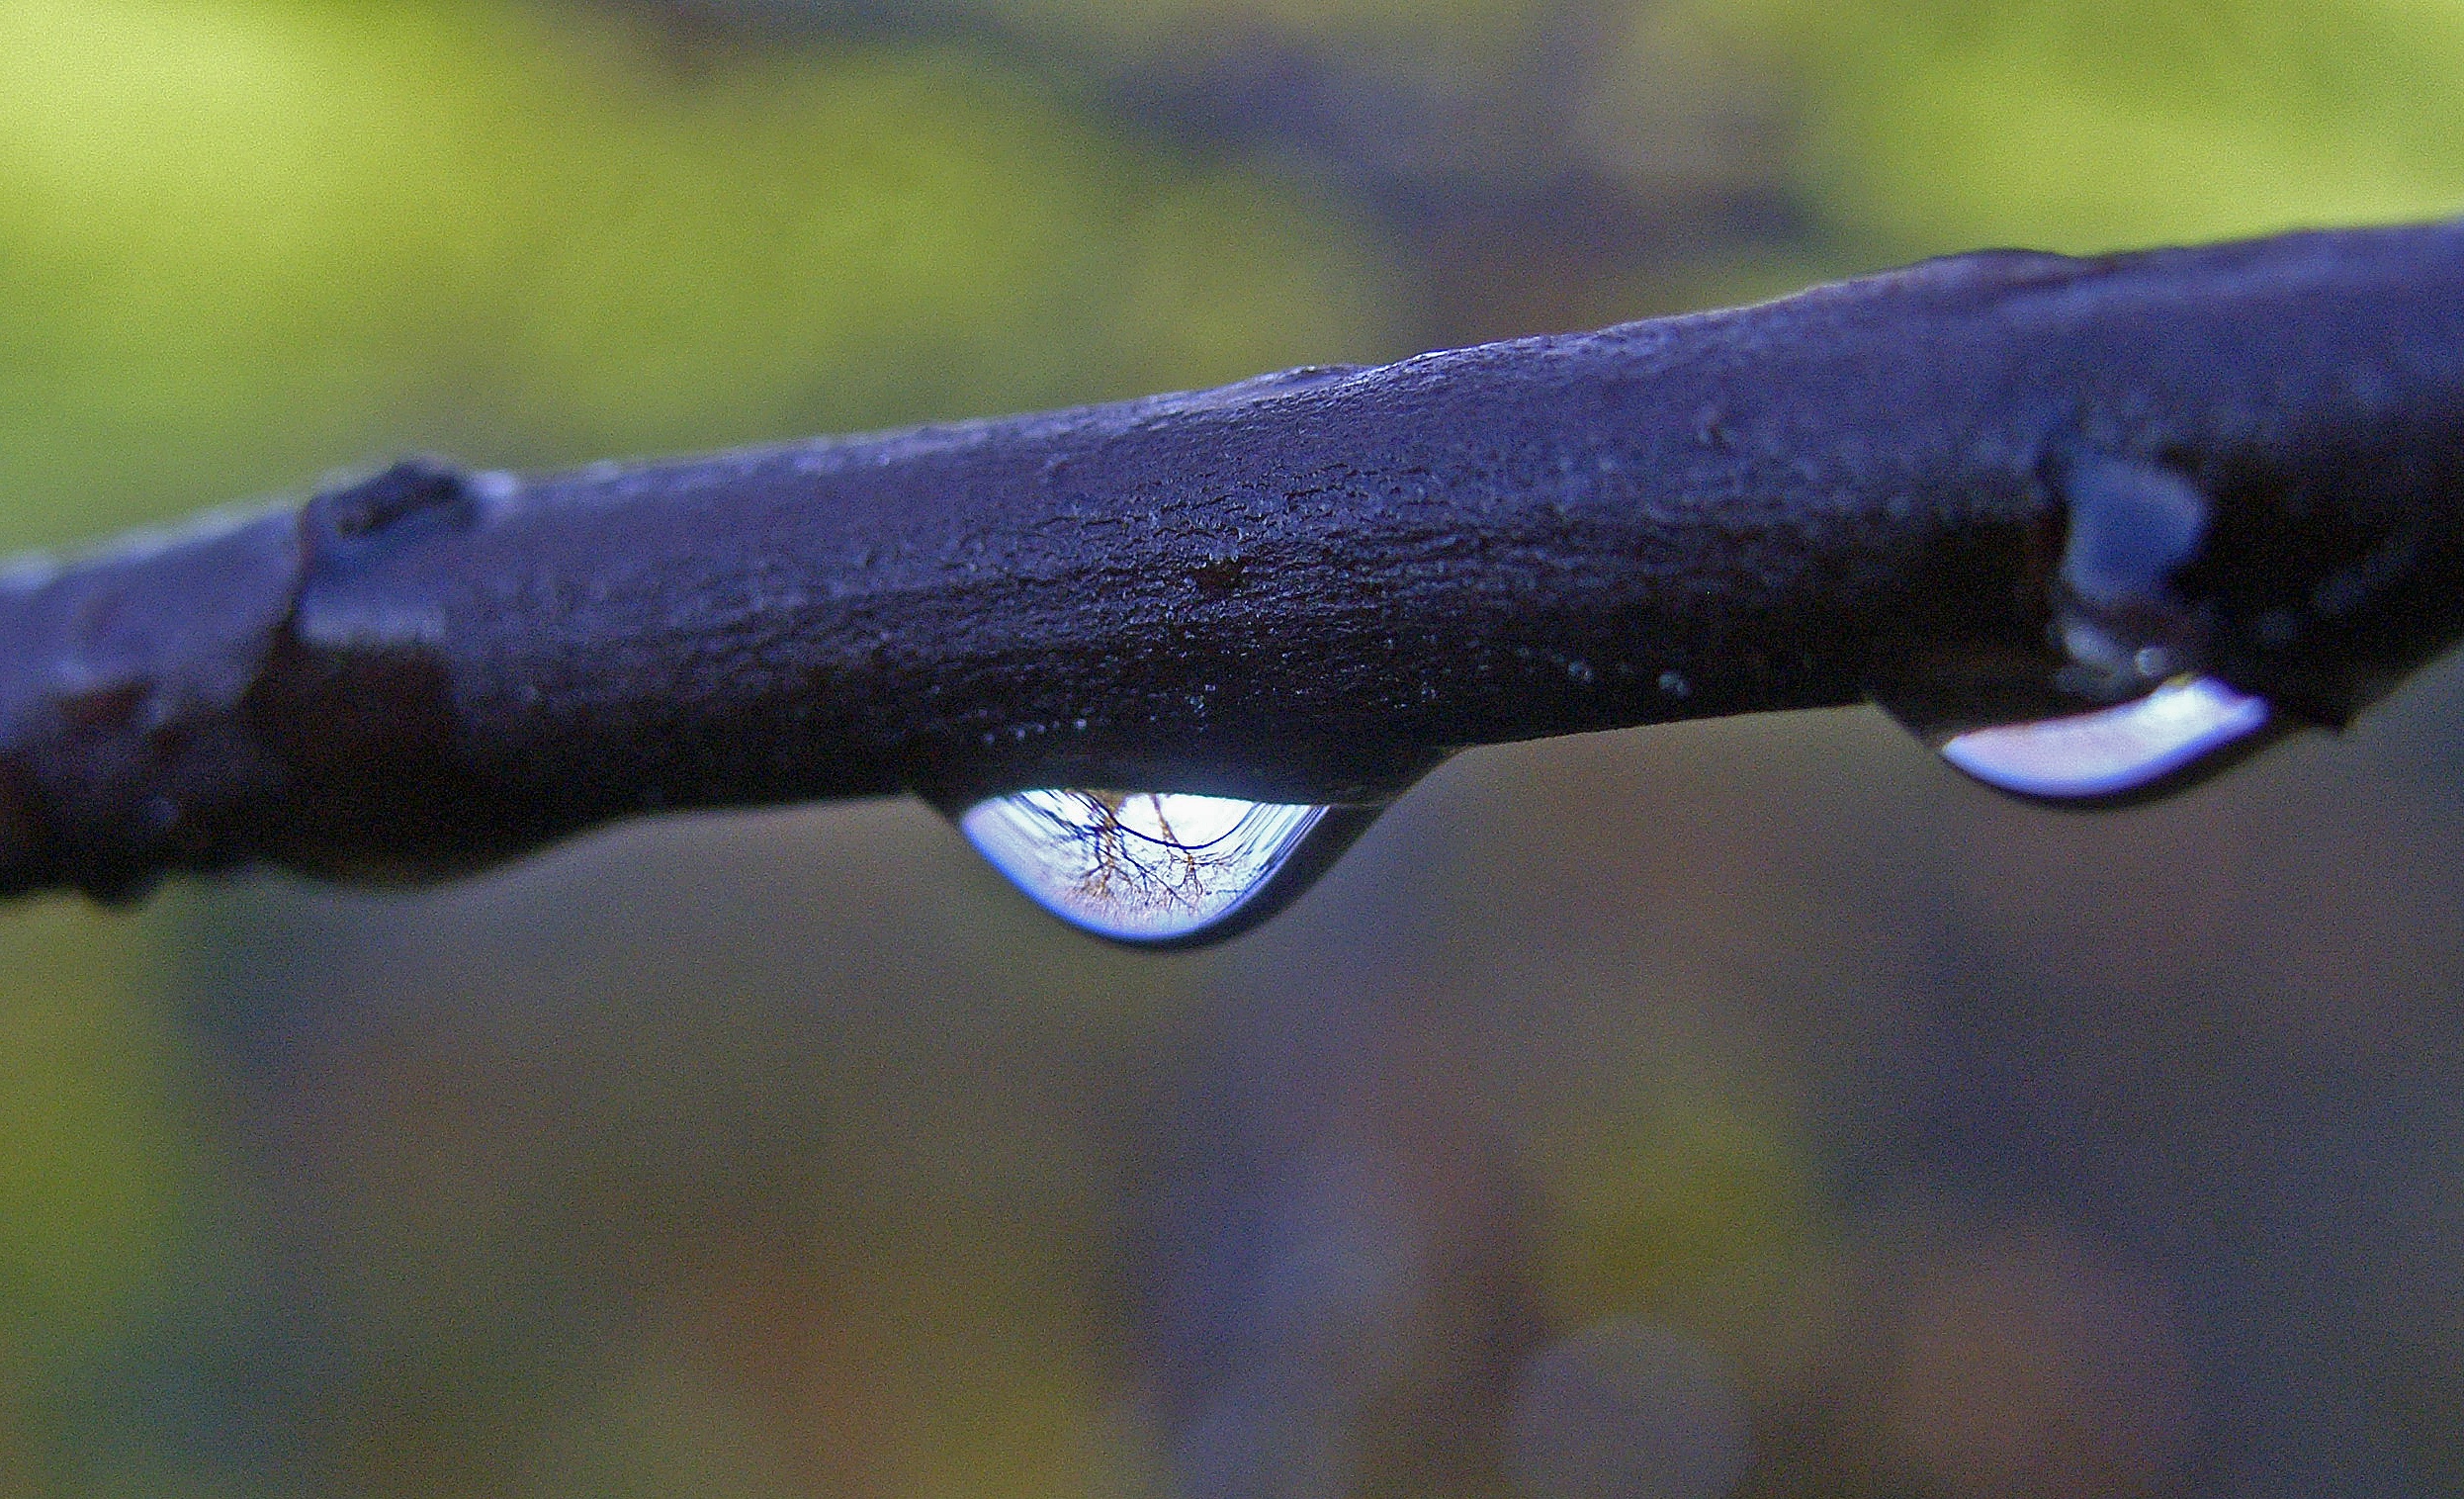
water, nature, branch, leaf, green, blue, close up, ggl1, macro photography, plant stem